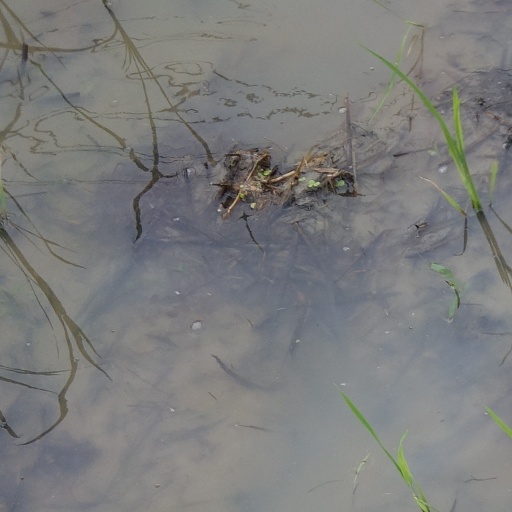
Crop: rice